Palazzo della Banca Commerciale Italiana

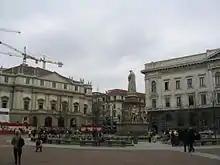
La Scala (on the left) and the BCI palace (on the right)

In the early 20th century, the centre of Milan gradually evolved into a prominently financial district. BCI decided to establish a new, more prestigious headquarters building in the area. Architect Luca Beltrami was chosen as the main designer, both because of his renowned talent, and because his fame and personal influence was expected to be helpful in achieving the permissions needed for the work, including permission to demolish a baroque church that occupied part of the designated area for the BCI building. Besides the church, also the "Caffé Martini" café (which was renowned as a gathering place for the Milanese patriots who had fought in the Five Days of Milan) was demolished.